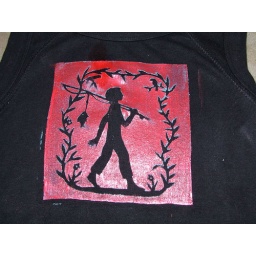
This is still wer in the pic! Navy blue singlet, red and aqua fabric paint